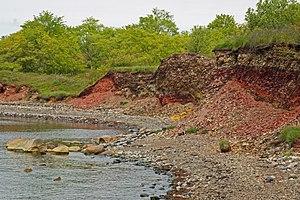
Le Paysage agricole du sud d'Öland est un site suédois inscrit au patrimoine culturel de L'UNESCO depuis 2000. Il couvre l'alvar de Stora Alvaret situé sur l'île d'Öland. Le site est classé du fait de son occupation continue depuis l'âge de la pierre et les adaptations des populations aux contraintes du paysage. En outre, l'alvar, une formation calcaire qui s'étale sur 260 km², présente un grand intérêt biologique en raison de la présence de nombreuses orchidées, de la potentille ligneuse, et de l'hélianthème d'Öland.